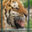
Label: tiger